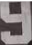
Number: 9